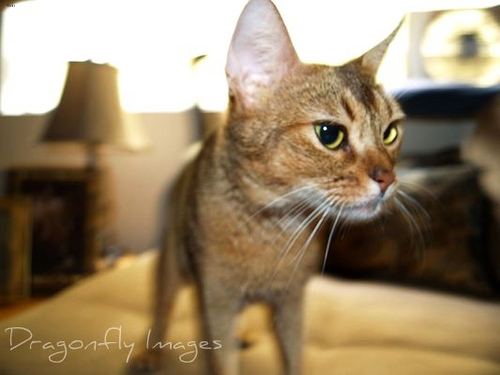
Animal: cat
Breed: Abyssinian